TQL Stadium

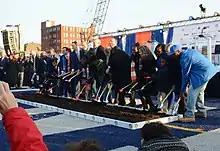
Club and city officials participating in a groundbreaking ceremony on December 18, 2018

Under a preliminary design schematic released in May 2018, the stadium would have 21,080 seats, with 16,610 general admission seats and 3,970 premium seats. An additional 7,000 seats would be added by filling in two of the corners and ends. However, in June 2018, the club said that they were essentially "starting over" on designing the stadium. Club president Jeff Berding said that he expected the capacity to be somewhere between 21,000 and 30,000 spectators, depending on what the club could afford.